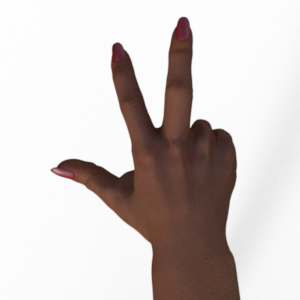
Label: scissors